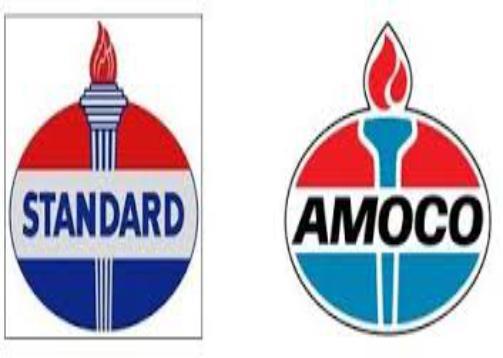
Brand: Amoco
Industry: Others